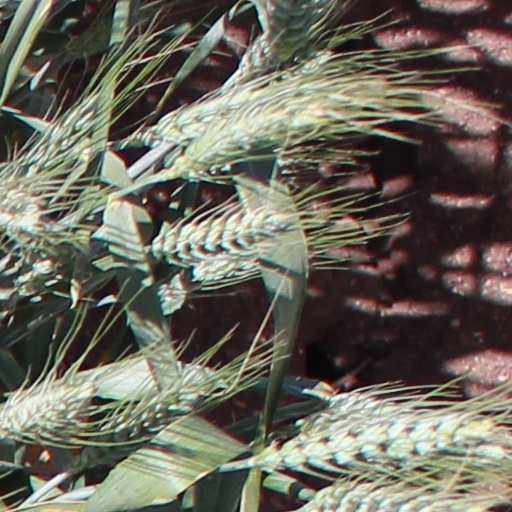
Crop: wheat